SU carburettor

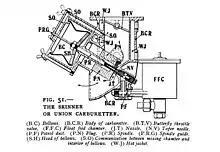
Original design incorporating a leather bellows which was replaced by a piston. This image was published 1908 and 1909

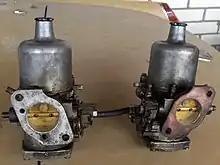
A pair of SU carburettors from an MGB

The SU carburettor is a constant-depression carburettor that was made by a British manufacturer of that name or its licensees in various designs spanning most of the twentieth century.